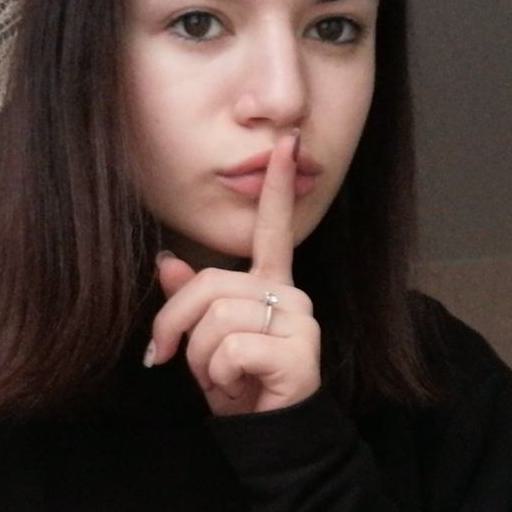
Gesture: mute